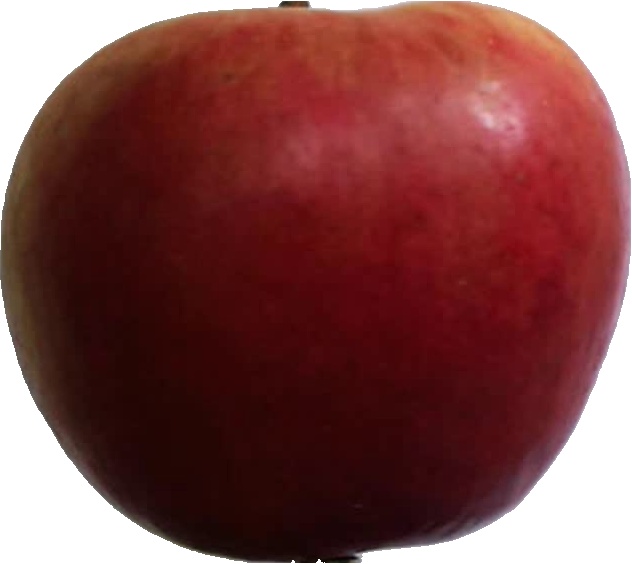
Label: apple_crimson_snow_1